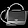
Label: Bag